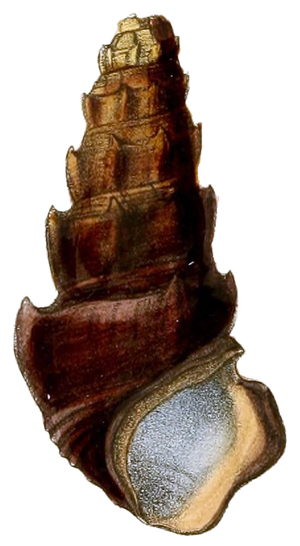
Les Pachychilidae forment une famille de mollusques gastéropodes.